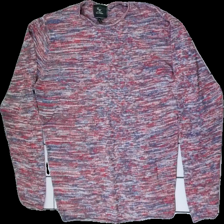
View: front
Type: Sweater
Category: Men
Brand: Carl William
Colors: Red, Blue, White, Multicolor
Material: 85% cotton, 15% acrylic
Cut: Regular, C-collar
Size: M
Season: All
Stains: Minor
Price range: <50
Recommended usage: Reuse